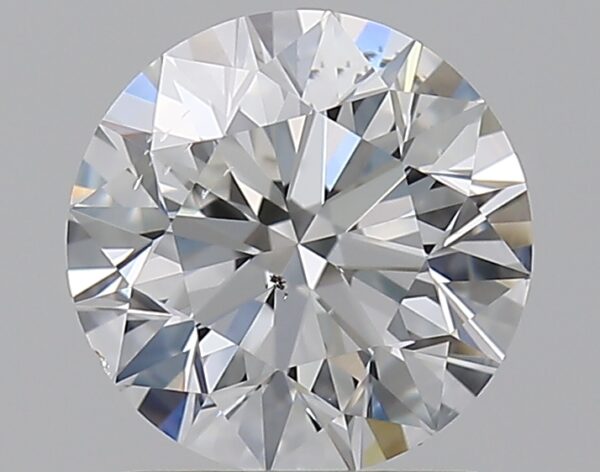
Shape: round
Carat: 1.2
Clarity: SI1
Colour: F
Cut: EX
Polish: EX
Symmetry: EX
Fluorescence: N
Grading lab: GIA
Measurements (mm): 6.74 x 6.77 x 4.24